János Plesch

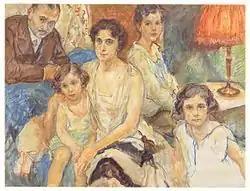

János Oscar Plesch (18 November 1878 – 28 May 1957) was a Hungarian academic pathologist, physiologist, and physician.